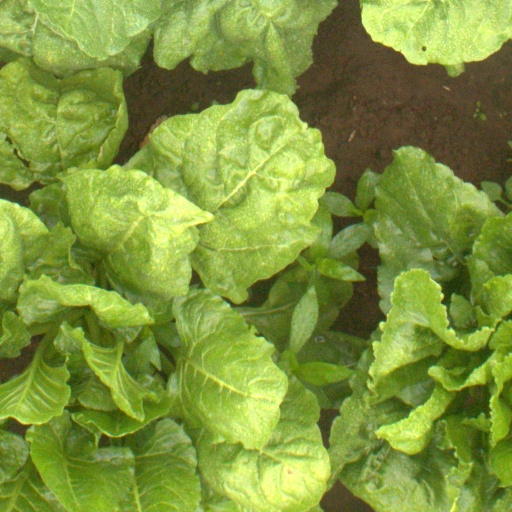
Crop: sugar beet